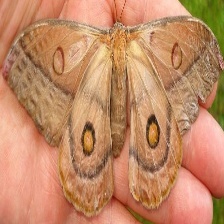
Species: EMPEROR GUM MOTH